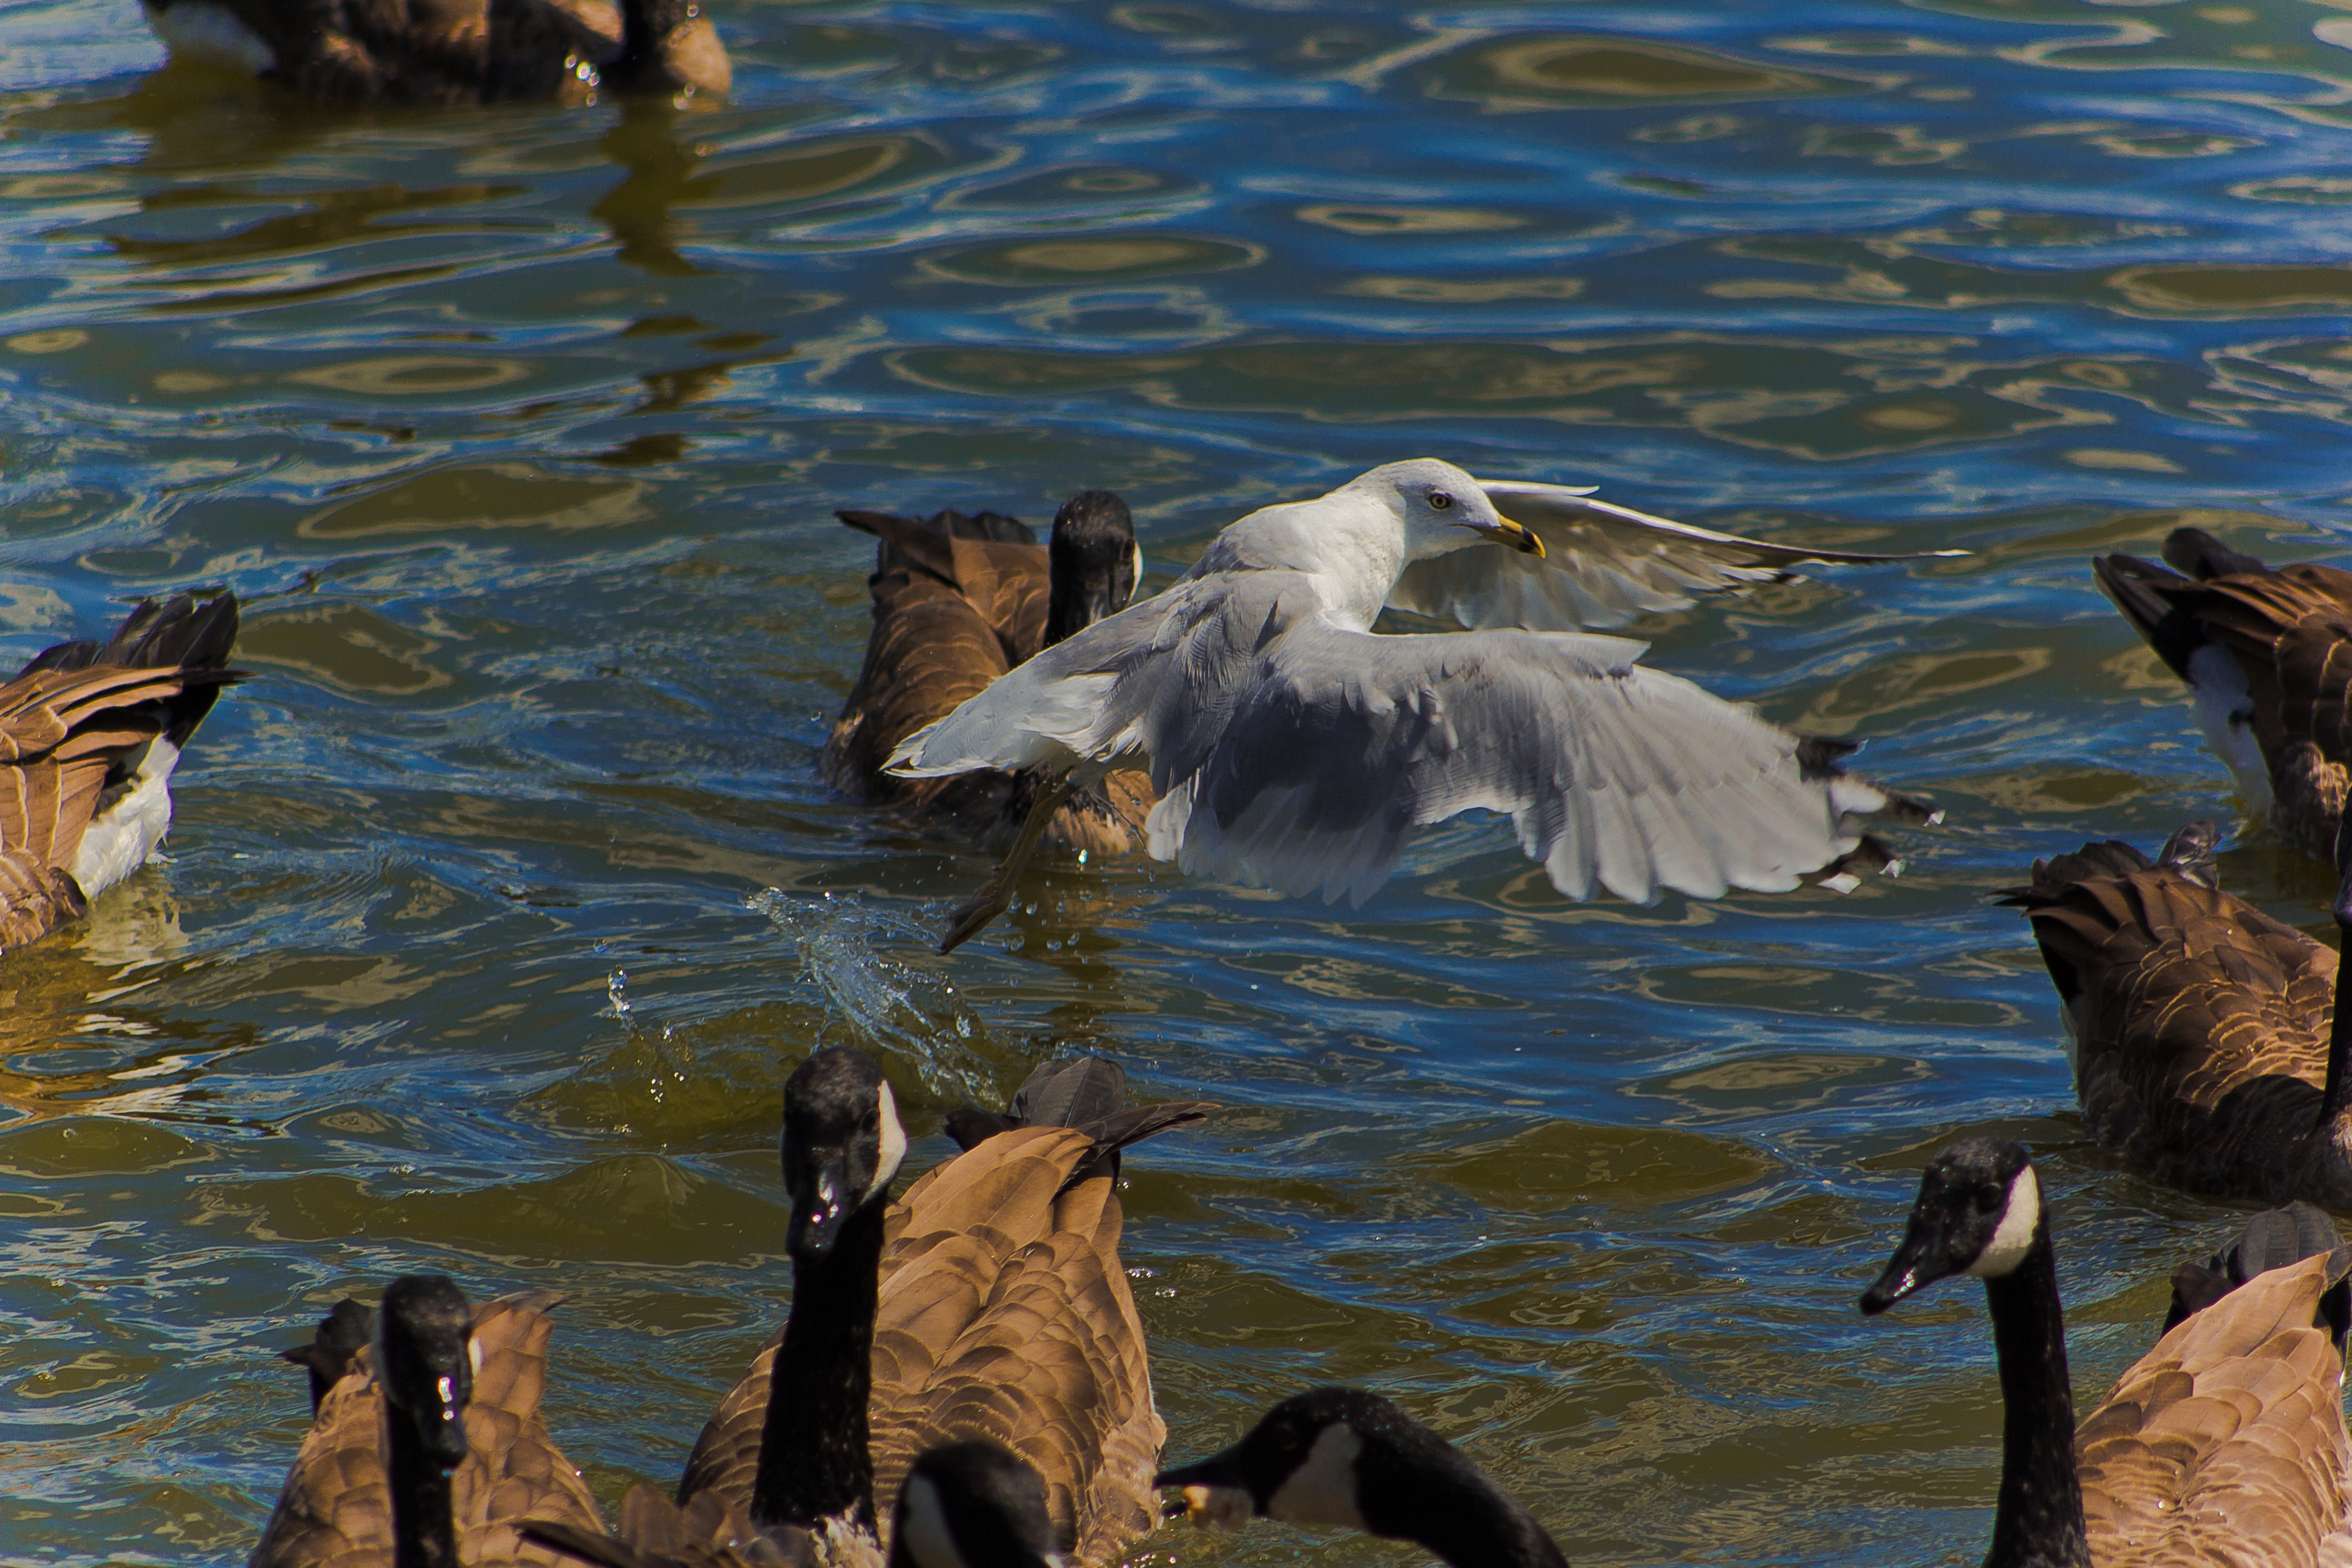
sea, water, nature, bird, group, lake, seagull, summer, wildlife, gull, flight, feather, fowl, fauna, outdoors, duck, geese, pennsylvania, vertebrate, waterfowl, water bird, canadian geese, ducks geese and swans, seaduck